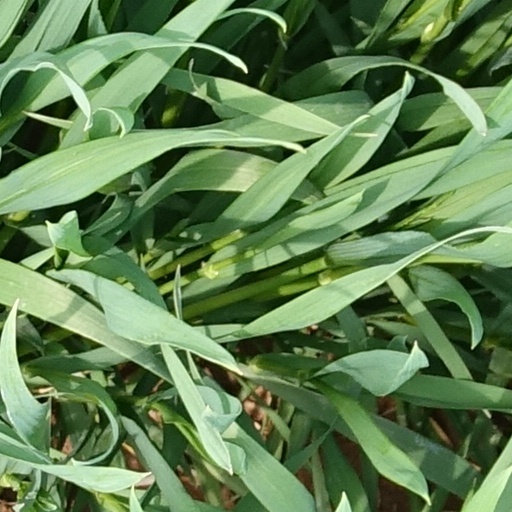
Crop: wheat